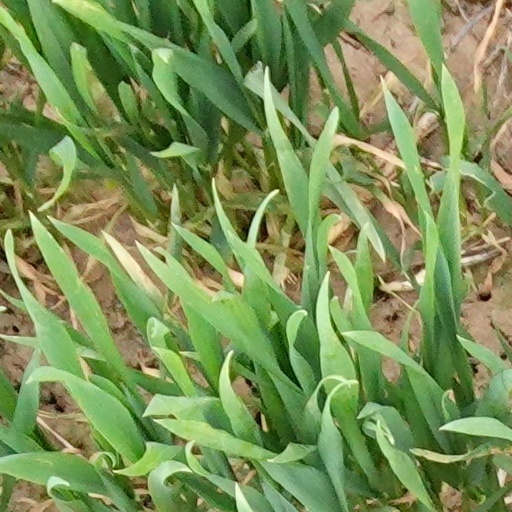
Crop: wheat